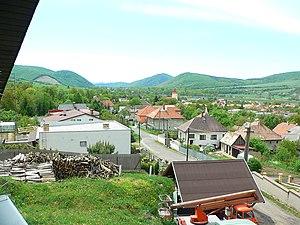
Tekovská Breznica est un village de Slovaquie situé dans la région de Banská Bystrica.